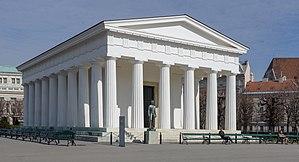
Le temple de Thésée est un bâtiment néo-classique situé dans le Volksgarten dans le centre-ville de Vienne.